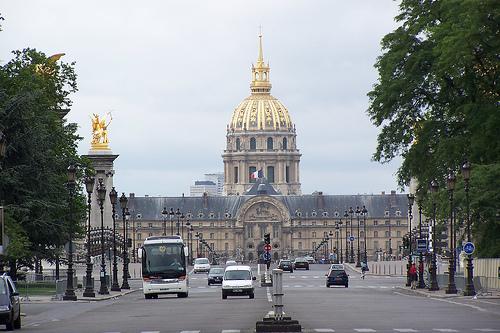
Weather: cloudy or overcast